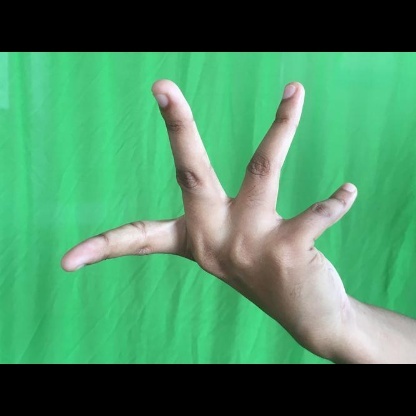
Mudra: Alapadmam